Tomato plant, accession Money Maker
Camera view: horizontal (90 deg, fisheye); turntable rotation: 210 degrees
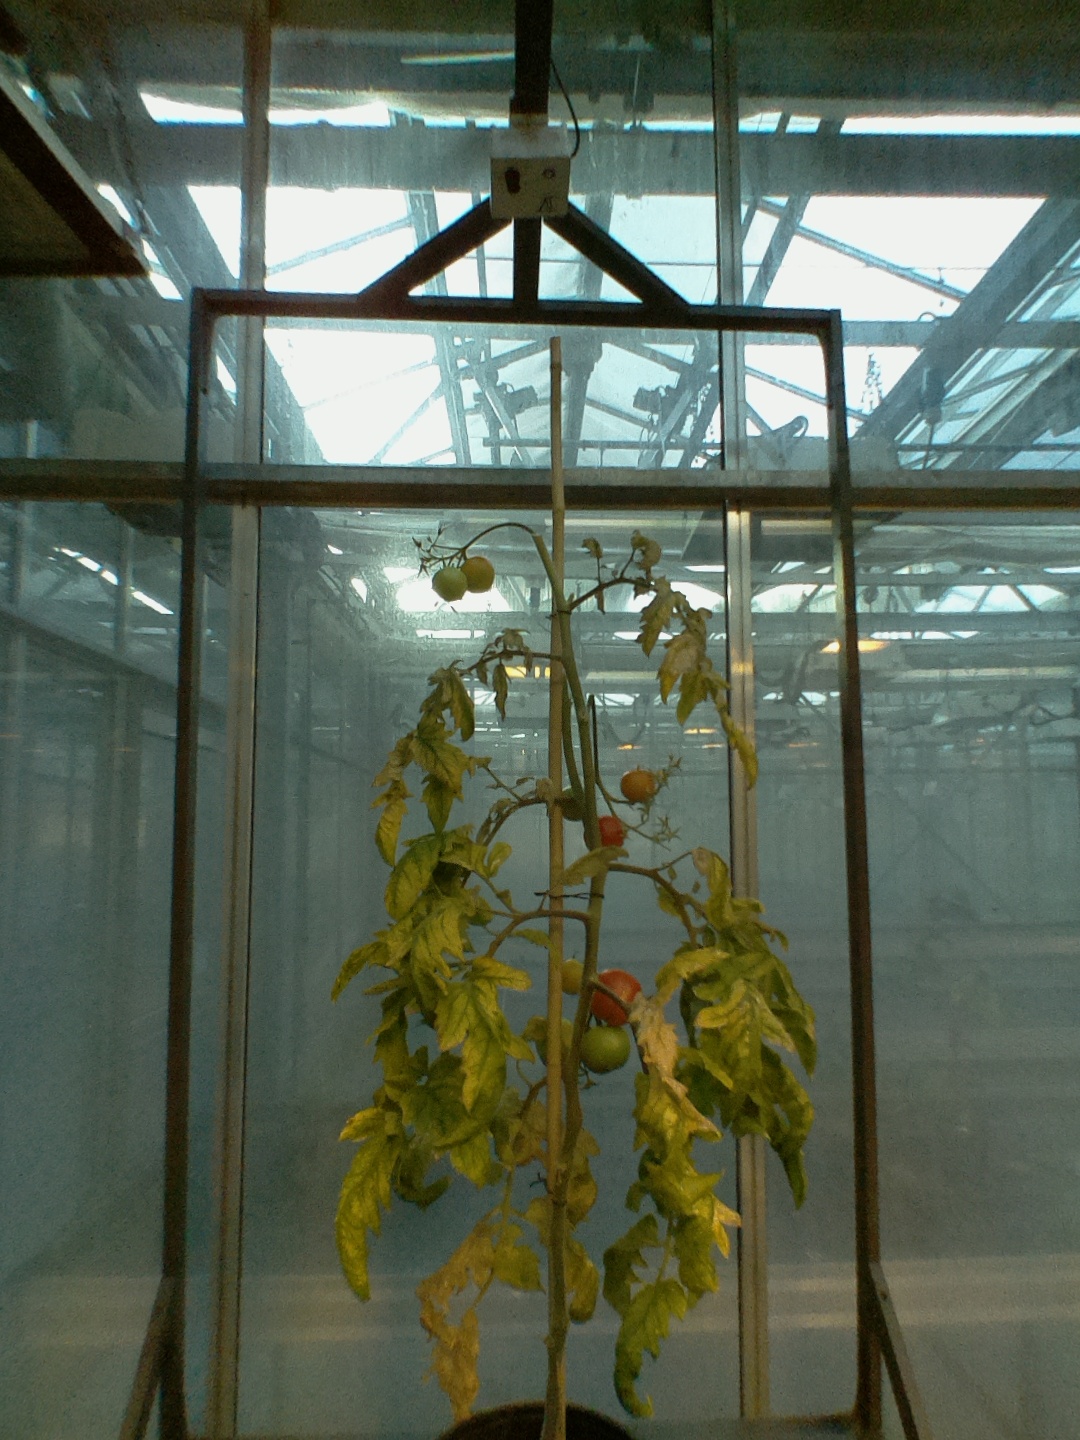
BBCH growth stage 83: 30%-40% of fruits show typical fully ripe color